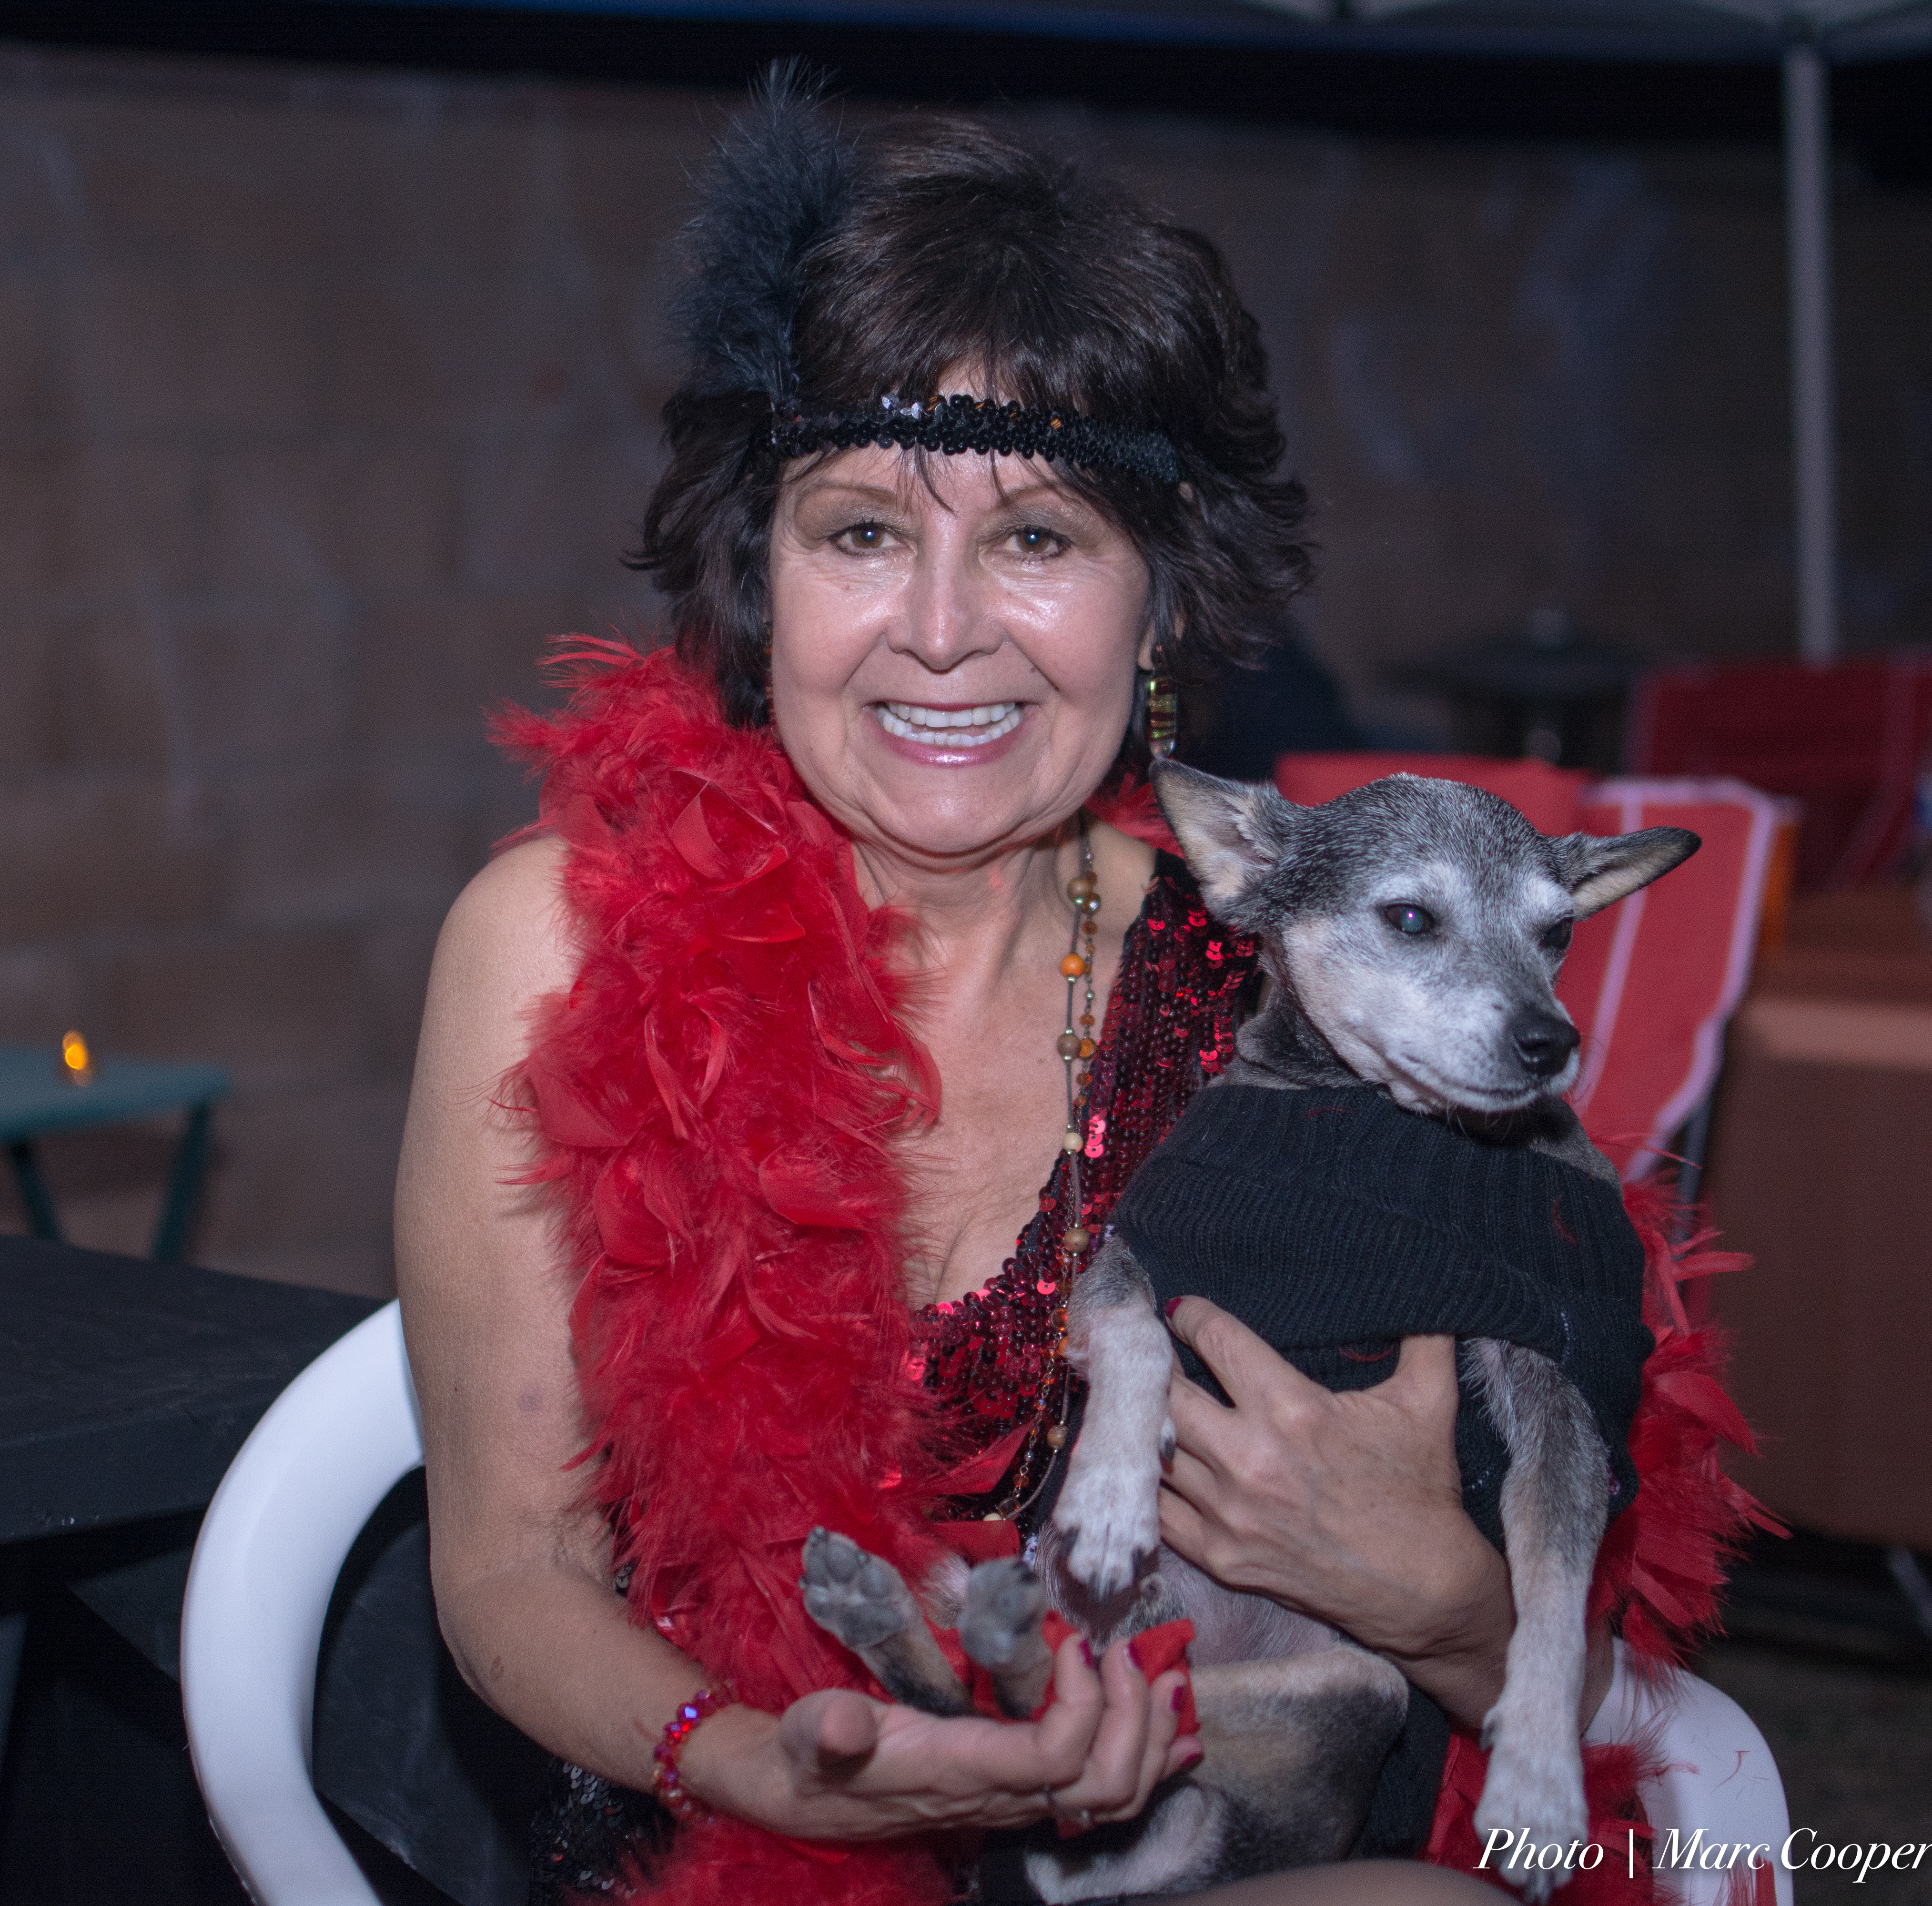
costume